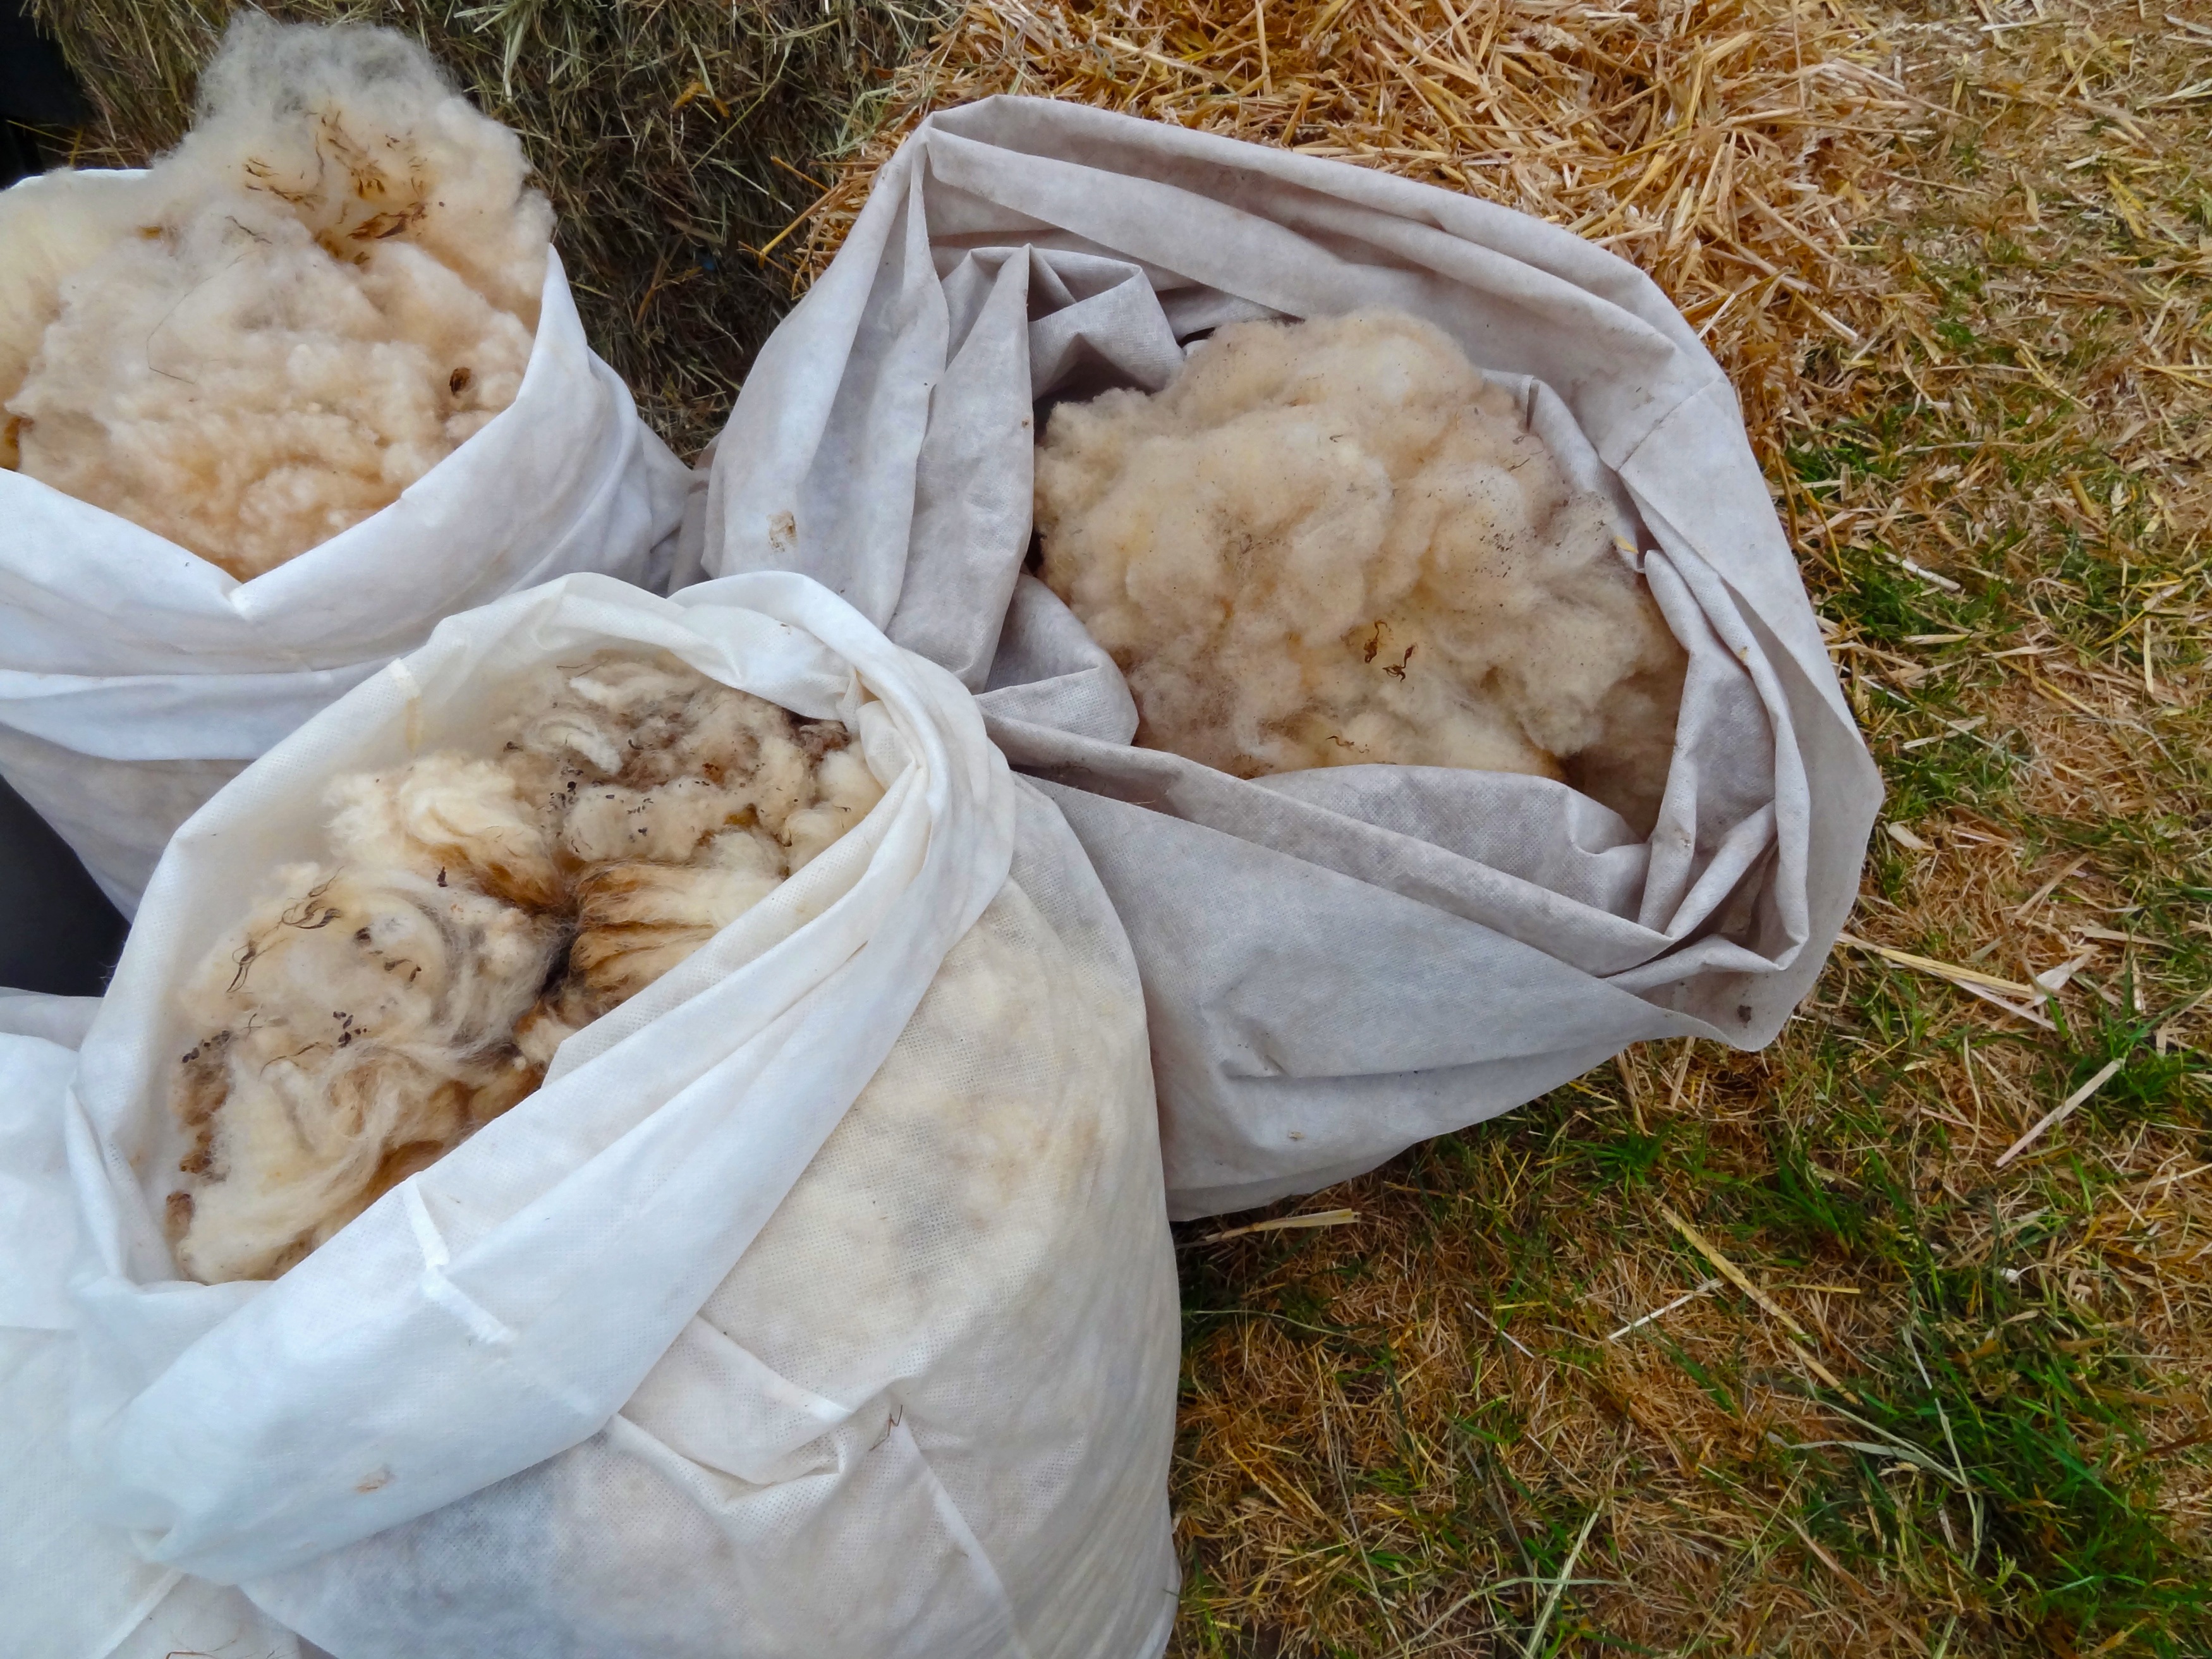
farm, dish, food, produce, sheep, wool, bio, sch fer, commodity, sheep's wool, pure new wool, nature wool, schur